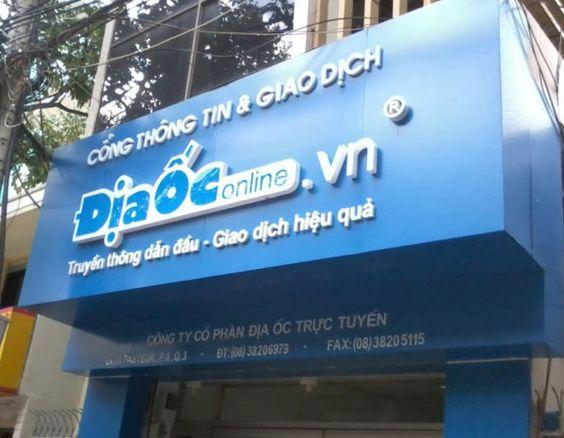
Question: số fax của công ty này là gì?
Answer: số fax của công ty này là (08) 38205115